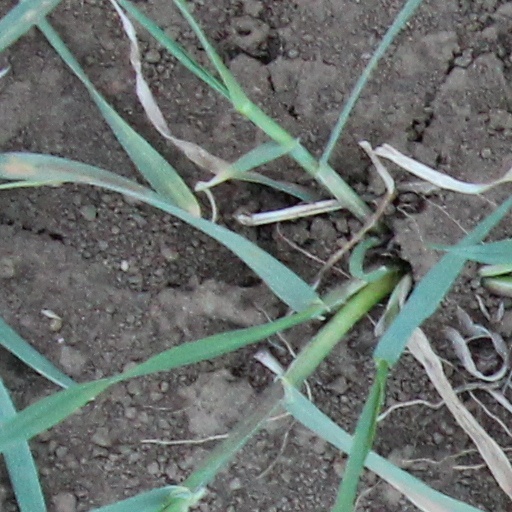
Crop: wheat